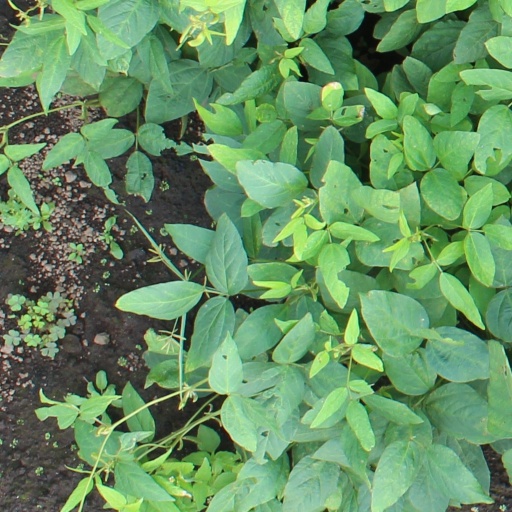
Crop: soybean